Lili Hinstin

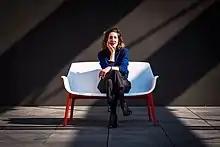

She was artistic director of the EntreVues Belfort International Festival (2013-18) and Locarno Film Festival (2018-20). As of 2023, she is the programming director of the Festival International du Film de Biarritz — Nouvelles Vagues.